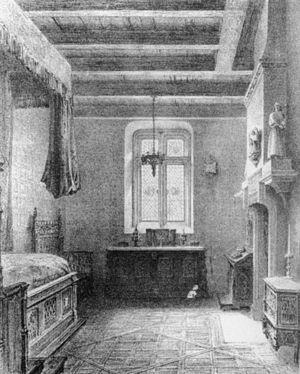
Henri Duponchel est un architecte, scénographe et metteur en scène français, né le 28 juillet 1794 à Paris et mort le 8 avril 1868. Directeur général de l'Opéra de Paris, il a également été créateur de costumes et orfèvre.